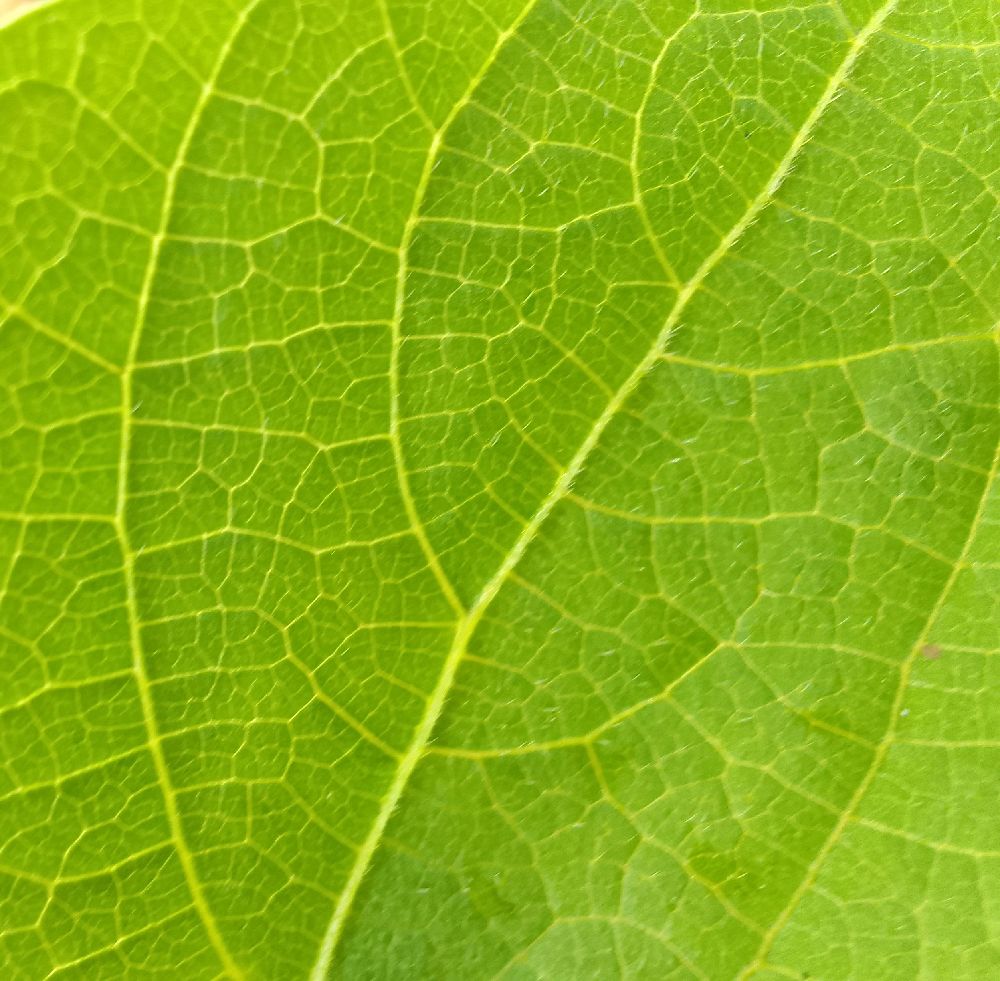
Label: healthy